Miah Madden

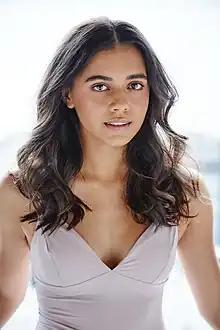
Madden in 2020

Miah Grace Madden is an Australian actress and presenter. She began her career as a child actress in the film "The Sapphires" (2012) and the ABC Television series "The Gods of Wheat Street" (2014). She has since starred in the ABC Me series "The Unlisted" (2019), the 10 Shake series "Dive Club" (2021), and the Network 10 and Paramount+ series "Paper Dolls" (2023).